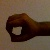
The image shows a hand gesture representing the number 0 in Indian Sign Language.